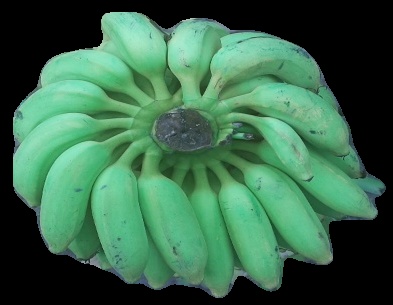
Variety: elakki-bale
Grade: grade2